Iraq War

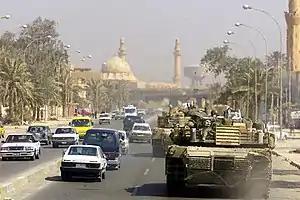
A Marine Corps M1 Abrams tank patrols Baghdad after its fall in 2003

At 5:34 am Baghdad time on 20 March 2003 (9:34 pm, 19 March EST) the surprise military invasion of Iraq began. There was no declaration of war. The 2003 invasion of Iraq was led by US Army General Tommy Franks, under the code-name Operation Iraqi Freedom, the UK code-name Operation Telic, and the Australian code-name Operation Falconer. Coalition forces also cooperated with Kurdish Peshmerga forces in the north. Approximately forty other governments, the "Coalition of the Willing", participated by providing troops, equipment, services, security, and special forces, with 248,000 soldiers from the United States, 45,000 British soldiers, 2,000 Australian soldiers and 194 Polish soldiers from Special Forces unit GROM sent to Kuwait for the invasion. The invasion force was also supported by Iraqi Kurdish militia troops, estimated to number upwards of 70,000.